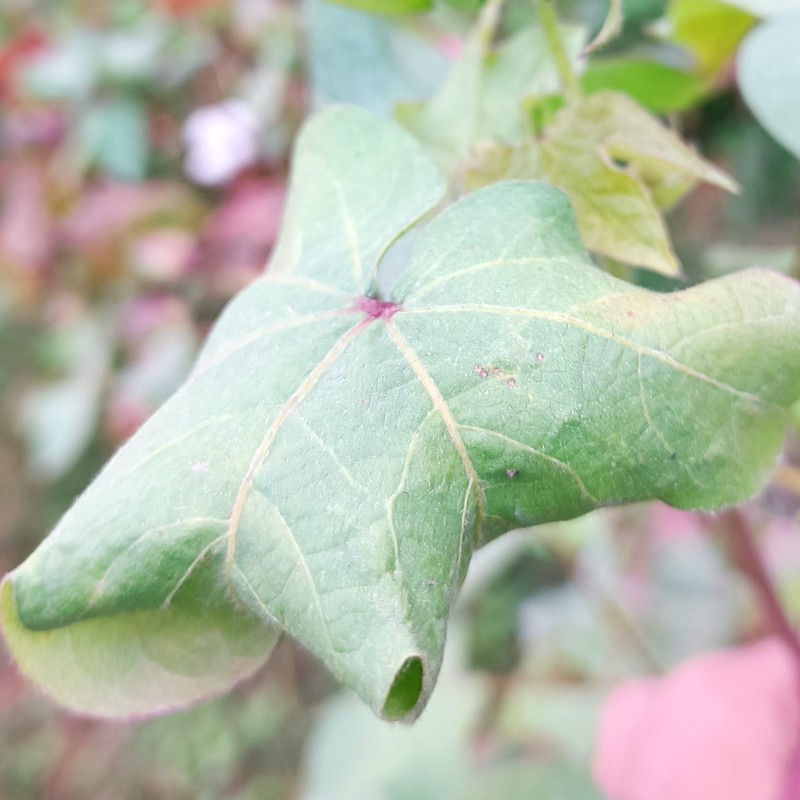
Label: Curl Virus